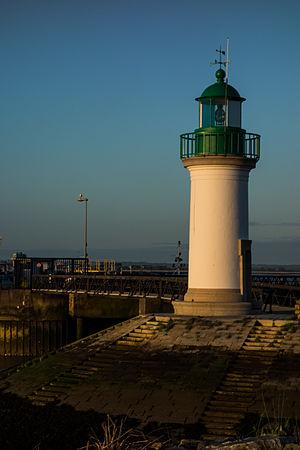
Situé dans l'estuaire de la Loire, à plus de 10 km de la côte, le phare de Paimboeuf est le seul phare construit dans les terres. Il est en activité depuis 1855, haut de 7,15 m et sa portée est d'environ 20 km.
Paimbœuf est une commune de l'Ouest de la France, située dans le département de la Loire-Atlantique, en région Pays de la Loire.